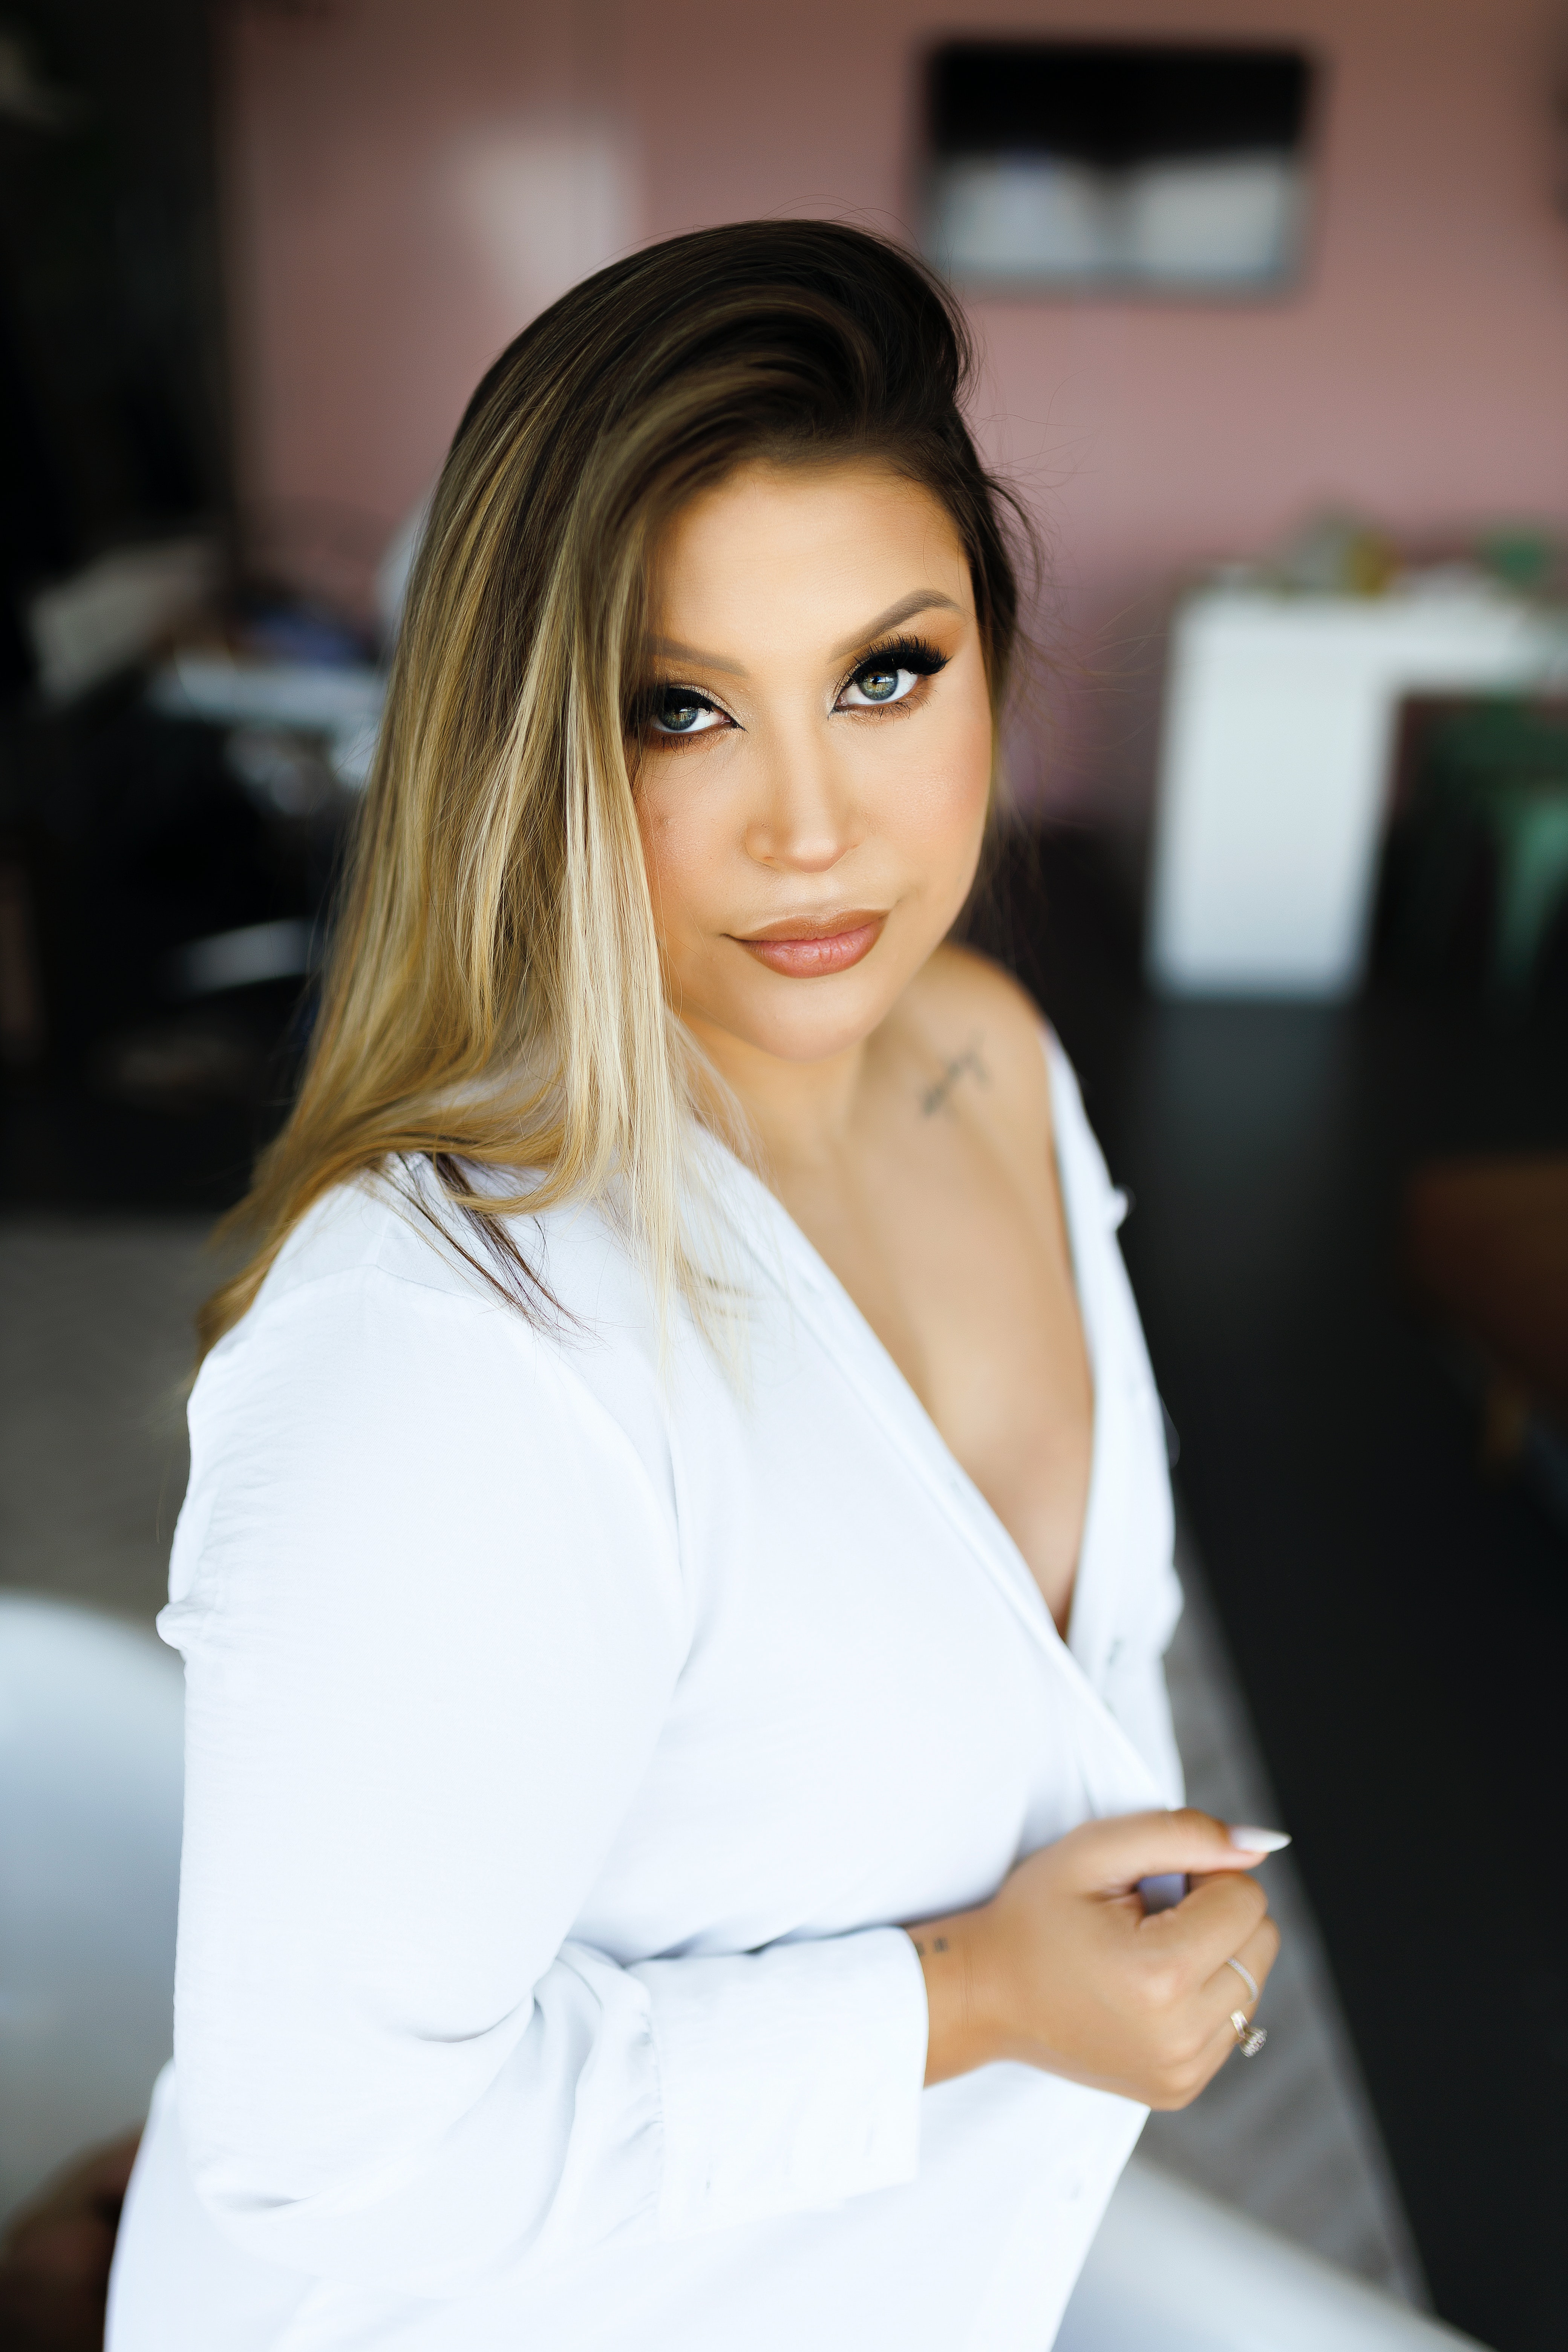
woman, lip, eyelash, neck, sleeve, automotive design, waist, flash photography, collar, fashion design, blazer, thigh, fashion model, long hair, makeover, layered hair, event, human leg, electric blue, formal wear, personal luxury car, brown hair, white collar worker, abdomen, luxury vehicle, portrait photography, fashion accessory, top, haute couture, photo shoot